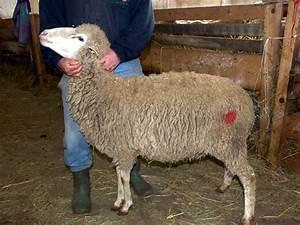
sheep